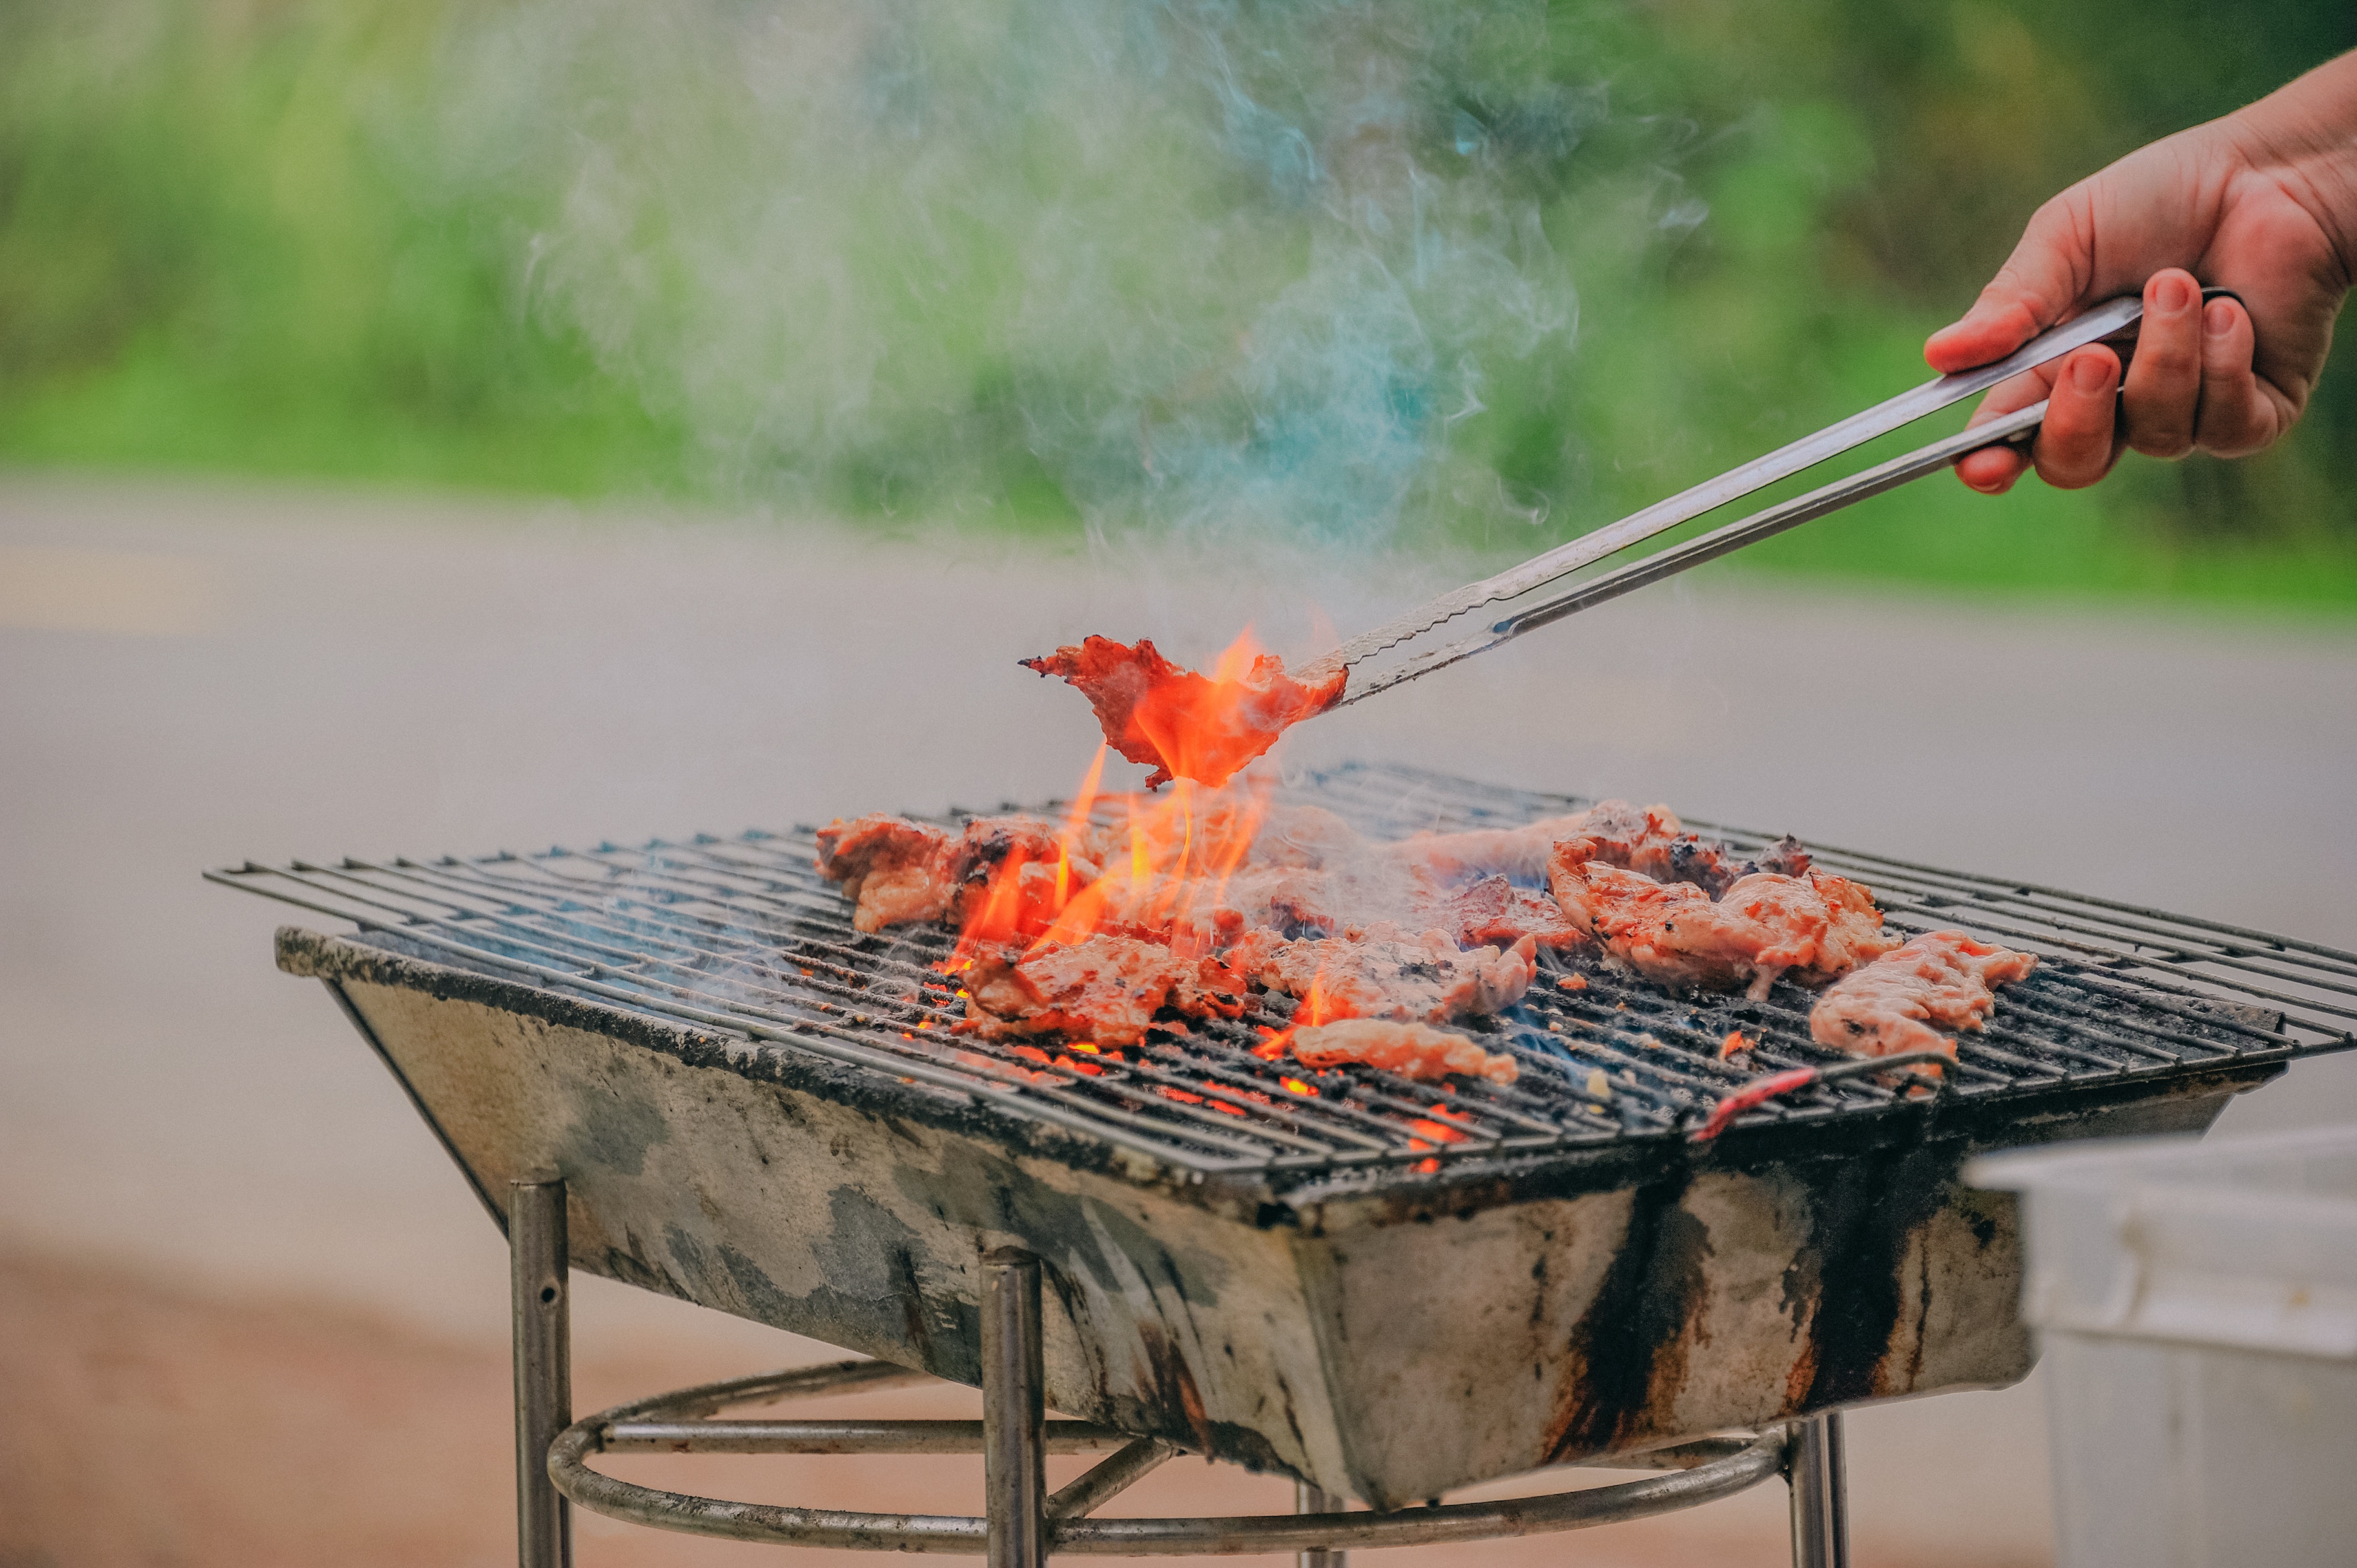
barbecue, grilling, barbecue grill, cooking, food, cuisine, outdoor grill, roasting, shashlik, dish, grillades, charcoal, Outdoor grill rack topper, meat, yakiniku, churrasco food, smoke, schwenker, Barbacoa, muscle, kitchen appliance, Kitchen appliance accessory, recipe, flesh, goat meat, service, skewer